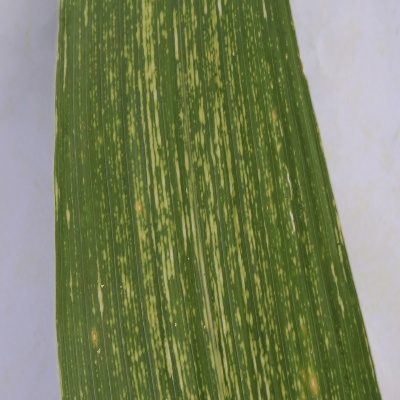
Crop: Maize
Condition: streak virus